Agnes Goode

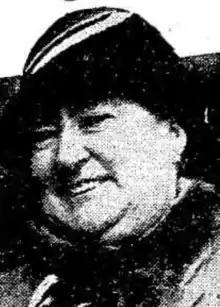
Agnes Goode, known as Mrs A K Goode (1872-1947) c1932, South Australian social and political activist

Agnes Knight Goode, "née" Fleming (31 January 1872 – 20 February 1947), best known as Mrs. A. K. Goode, was an Australian social and political activist. A contemporary report called her "... a vigorous speaker, with a keen, logical mind and experience backed with sound commonsense, Mrs. Goode was until her later years frequently called on to take the public platform in support of social welfare movements."